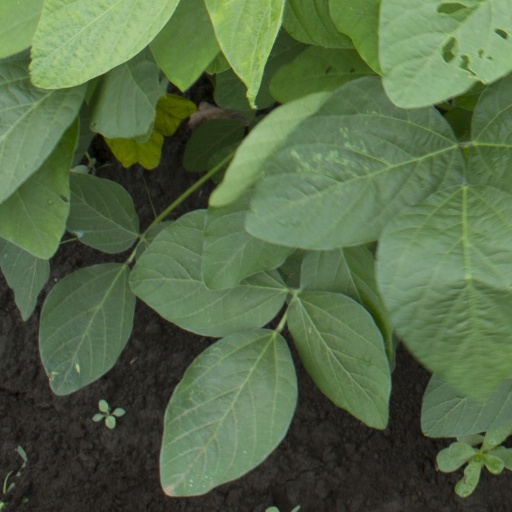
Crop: soybean